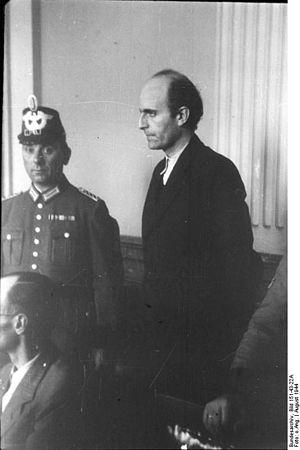
Adam von Trott zu Solz est un juriste, diplomate et résistant allemand au nazisme, né le 9 août 1909 à Potsdam et mort le 26 août 1944 à la prison de Plötzensee à Berlin.